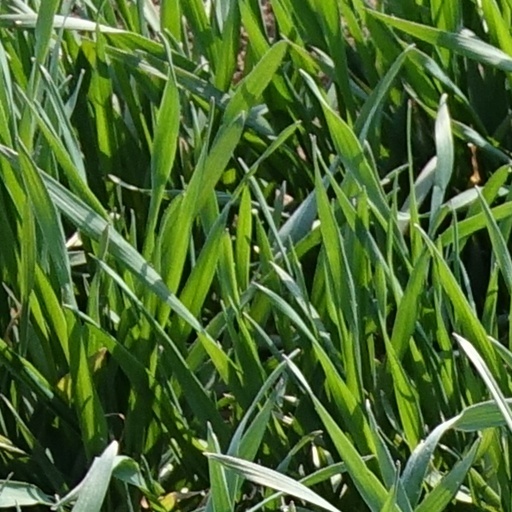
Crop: wheat